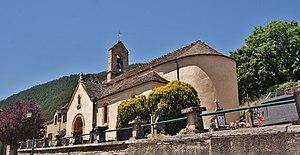
église St Bauzile